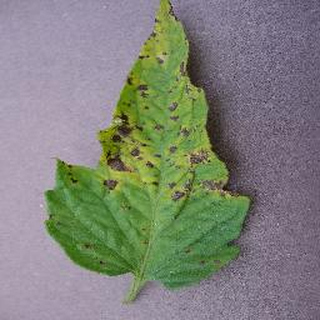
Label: tomato_septoria_leaf_spot